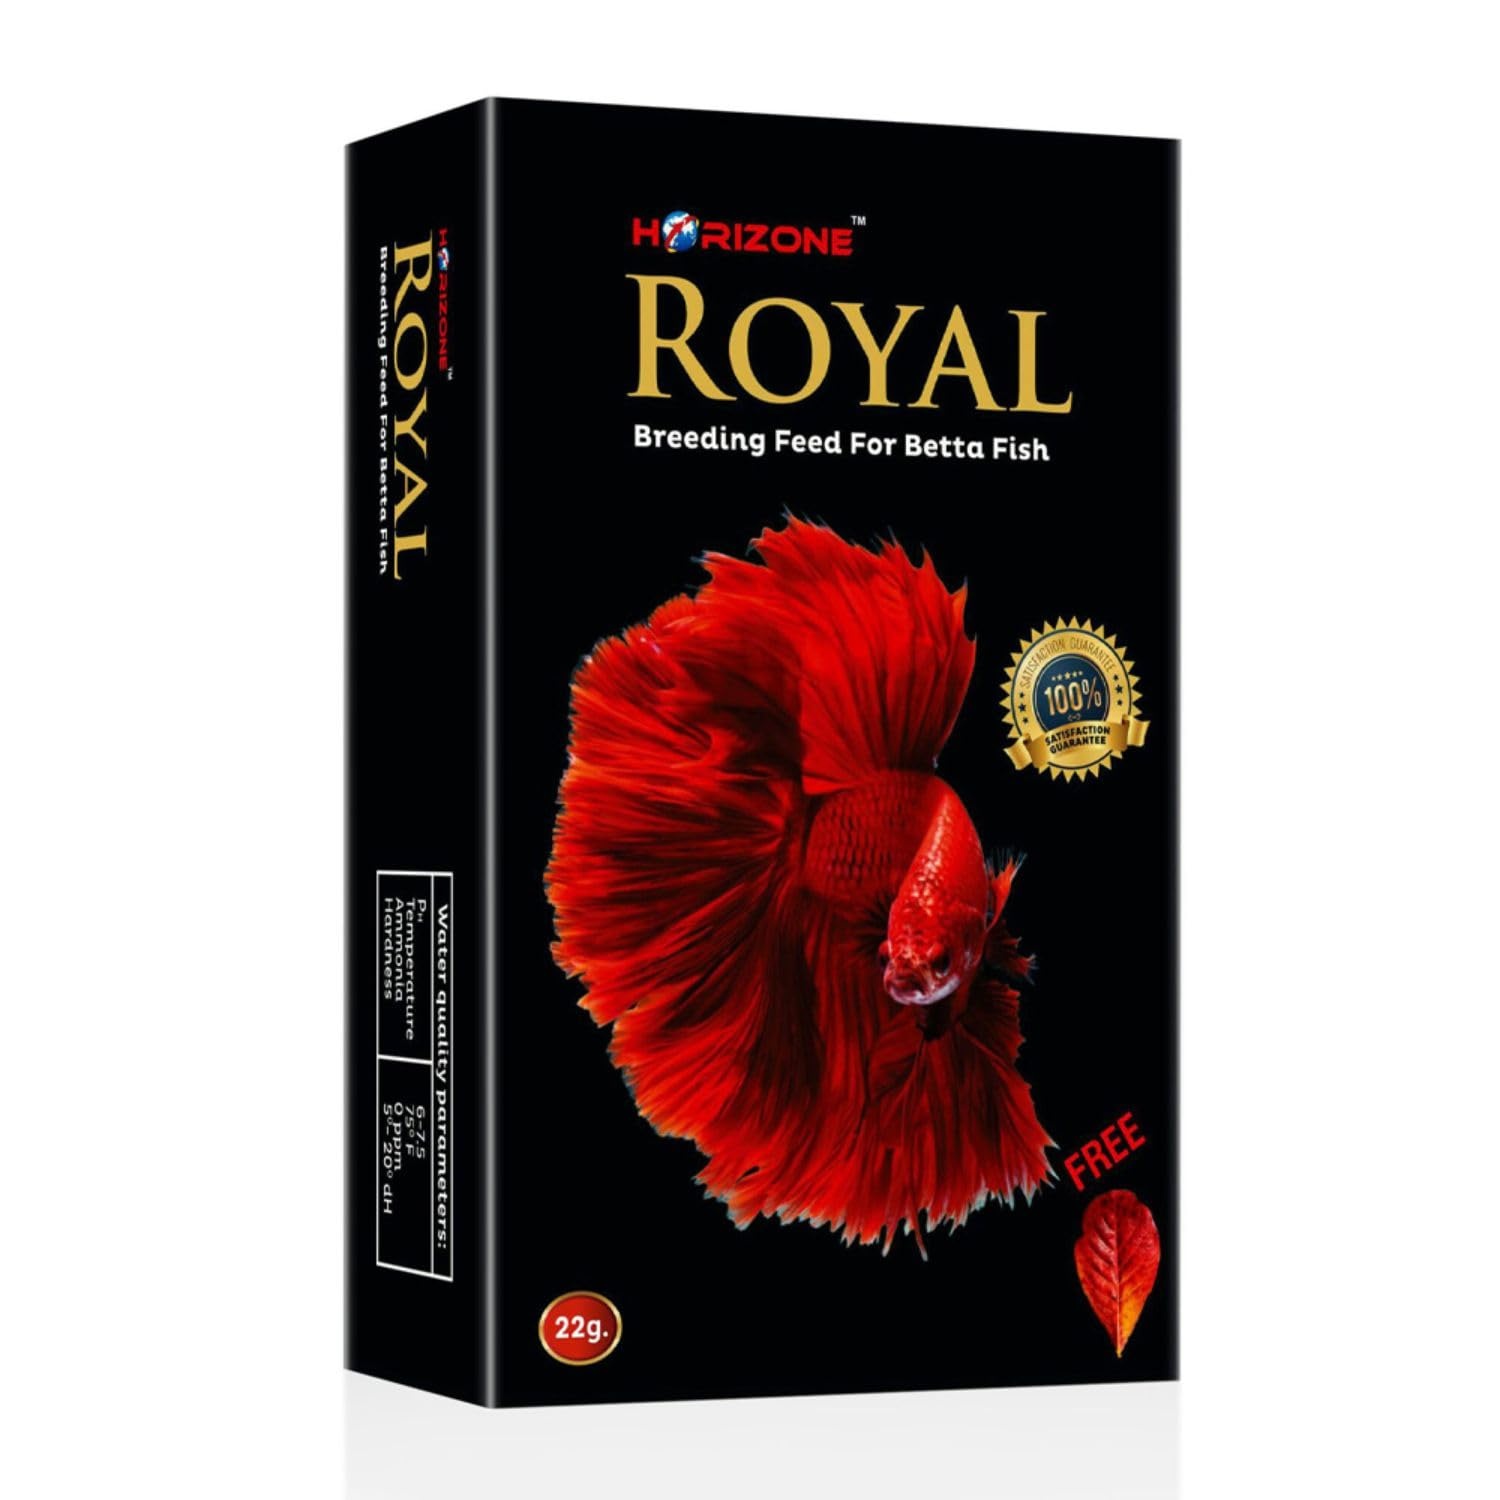
Royal beta food
Brand: aquaspot
Category: Animals & Pet Supplies > Pet Supplies > Fish & Aquatic Supplies > Fish Food > Betta Food